Endcliffe Park

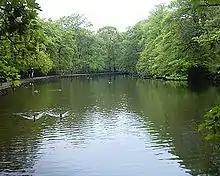
The second, and larger, pond

The park features three monuments dedicated to Queen Victoria. Near the entrance is a statue of Queen Victoria and midway up the path towards Whiteley Woods is an obelisk also in honour of Queen Victoria. Both originally stood at the top of Fargate in Sheffield city centre. In the centre of the park, enclosed by railings, is a pile of rocks arranged to form a dolmen. The top stone has a coat of arms and an inscription which refers to the founding of the park.